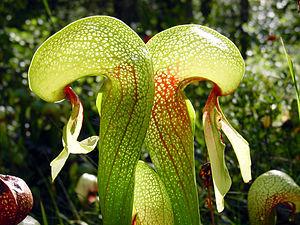
Une plante protocarnivore, est une plante capable de piéger des insectes, ou d'autres animaux, mais incapable de les digérer ou d'assimiler leurs nutriments comme le ferait une plante carnivore au sens strict. Certaines adaptations physico-morphologiques, comme les trichomes collants ou les feuilles modifiées en urne, peuvent se rapprocher de pièges de plantes carnivores confirmées.
"La plante cobra est une plante herbacée vivace de la famille des Sarracéniacées. C'est la seule espèce du genre ""Darlingtonia"". Sa forme de serpent dressé fait penser à un cobra en position d'intimidation. C'est la raison pour laquelle on lui attribue le surnom de ""plante cobra"".
Les Sarraceniaceae sont une famille de plantes dicotylédones qui comprend 17 espèces réparties en trois genres.